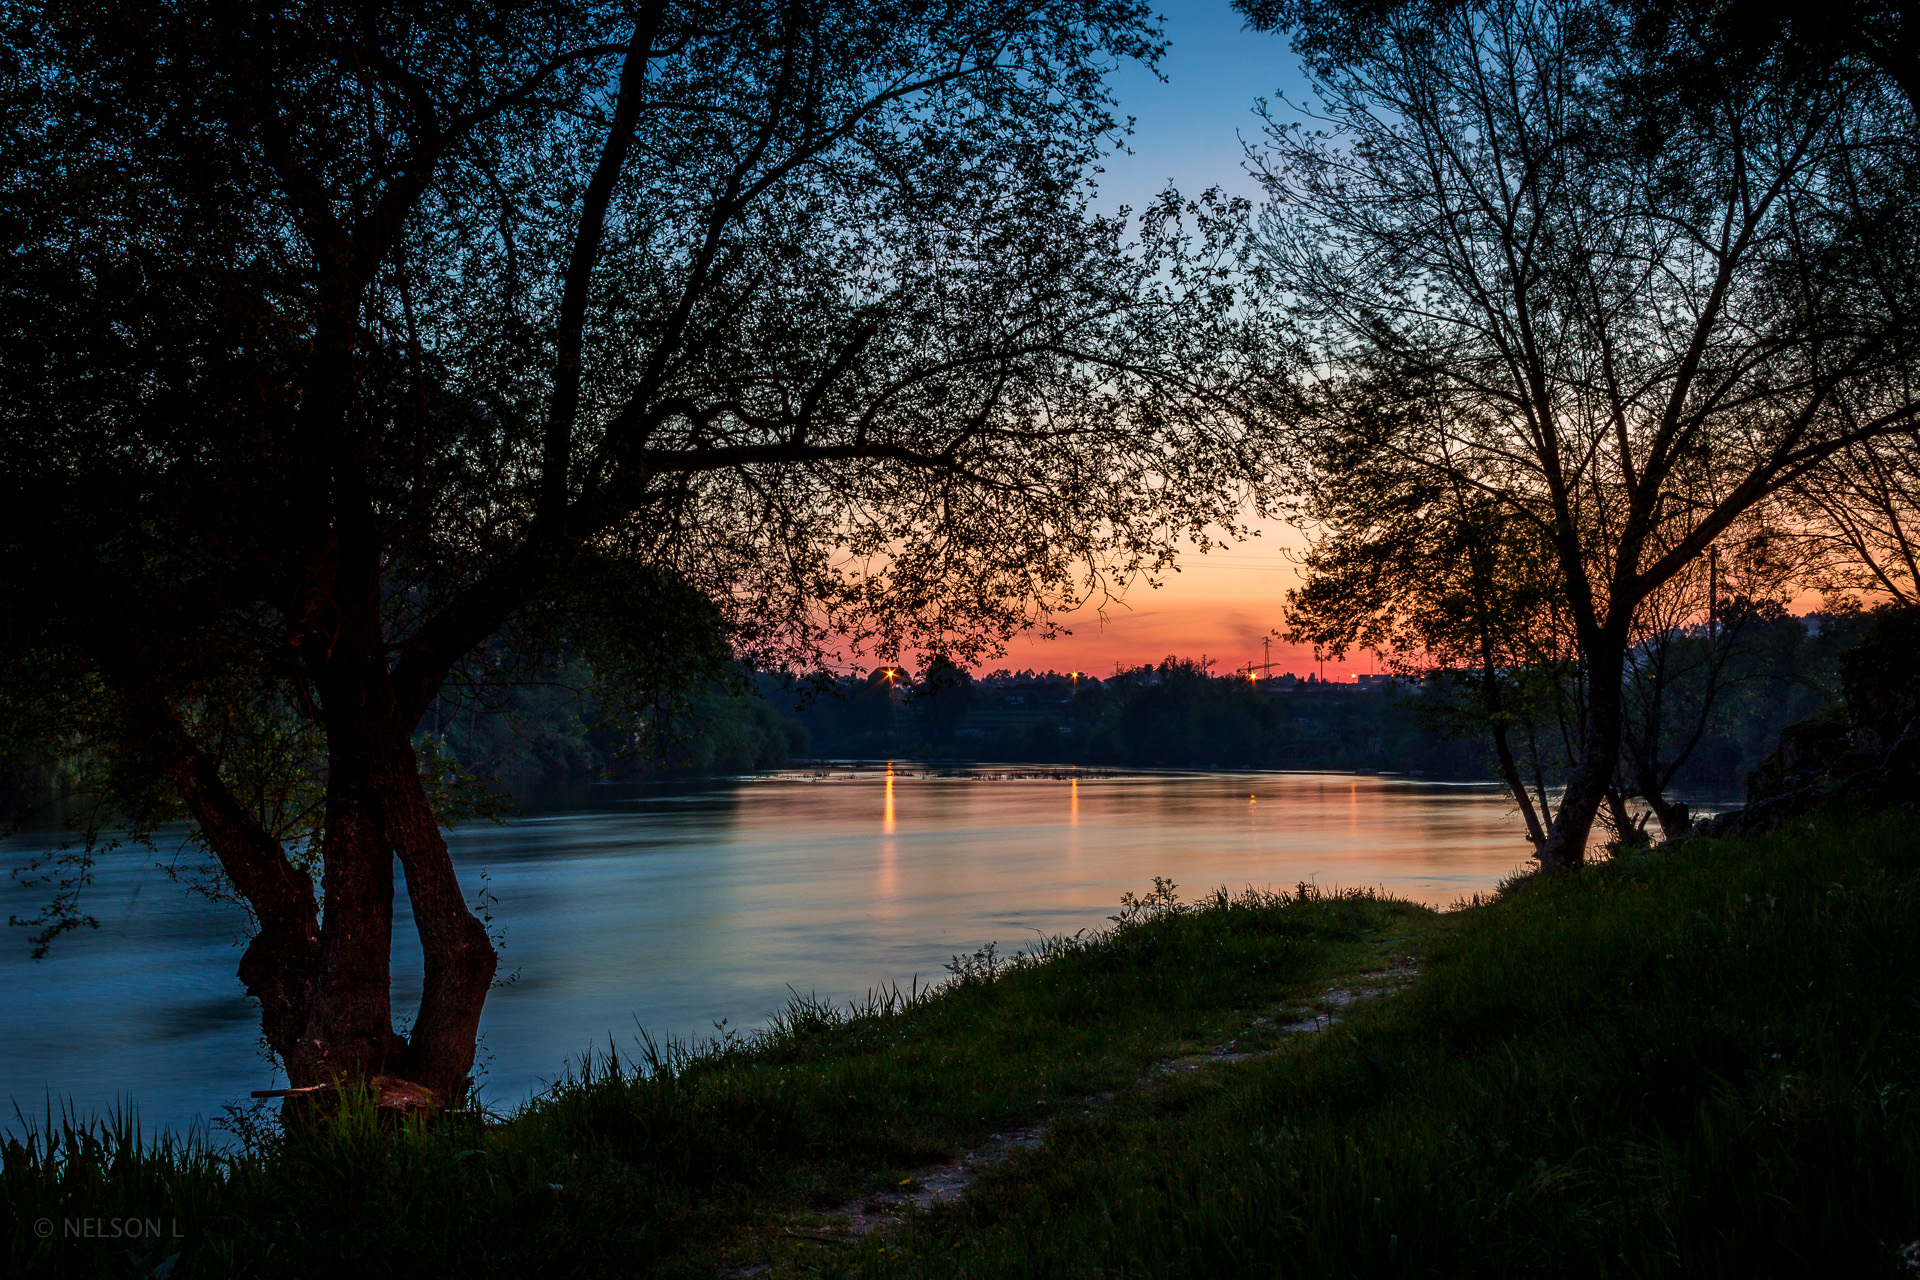
landscape, tree, water, nature, creative, sunrise, sunset, camera, photography, sunlight, morning, lake, dawn, river, explore, dusk, evening, reflection, lens, autumn, canon, waterway, world, flickr, best, moments, portugal, fotografie, scene, 600d, nelson, snap, interesting, most, moment, decisive, souls, lourenco, braga, barcelos, atmospheric phenomenon, woody plant